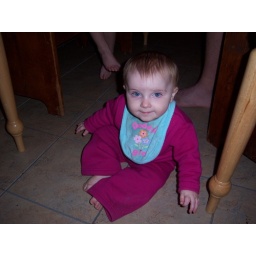
Rachel scooted her way right under the kitchen table